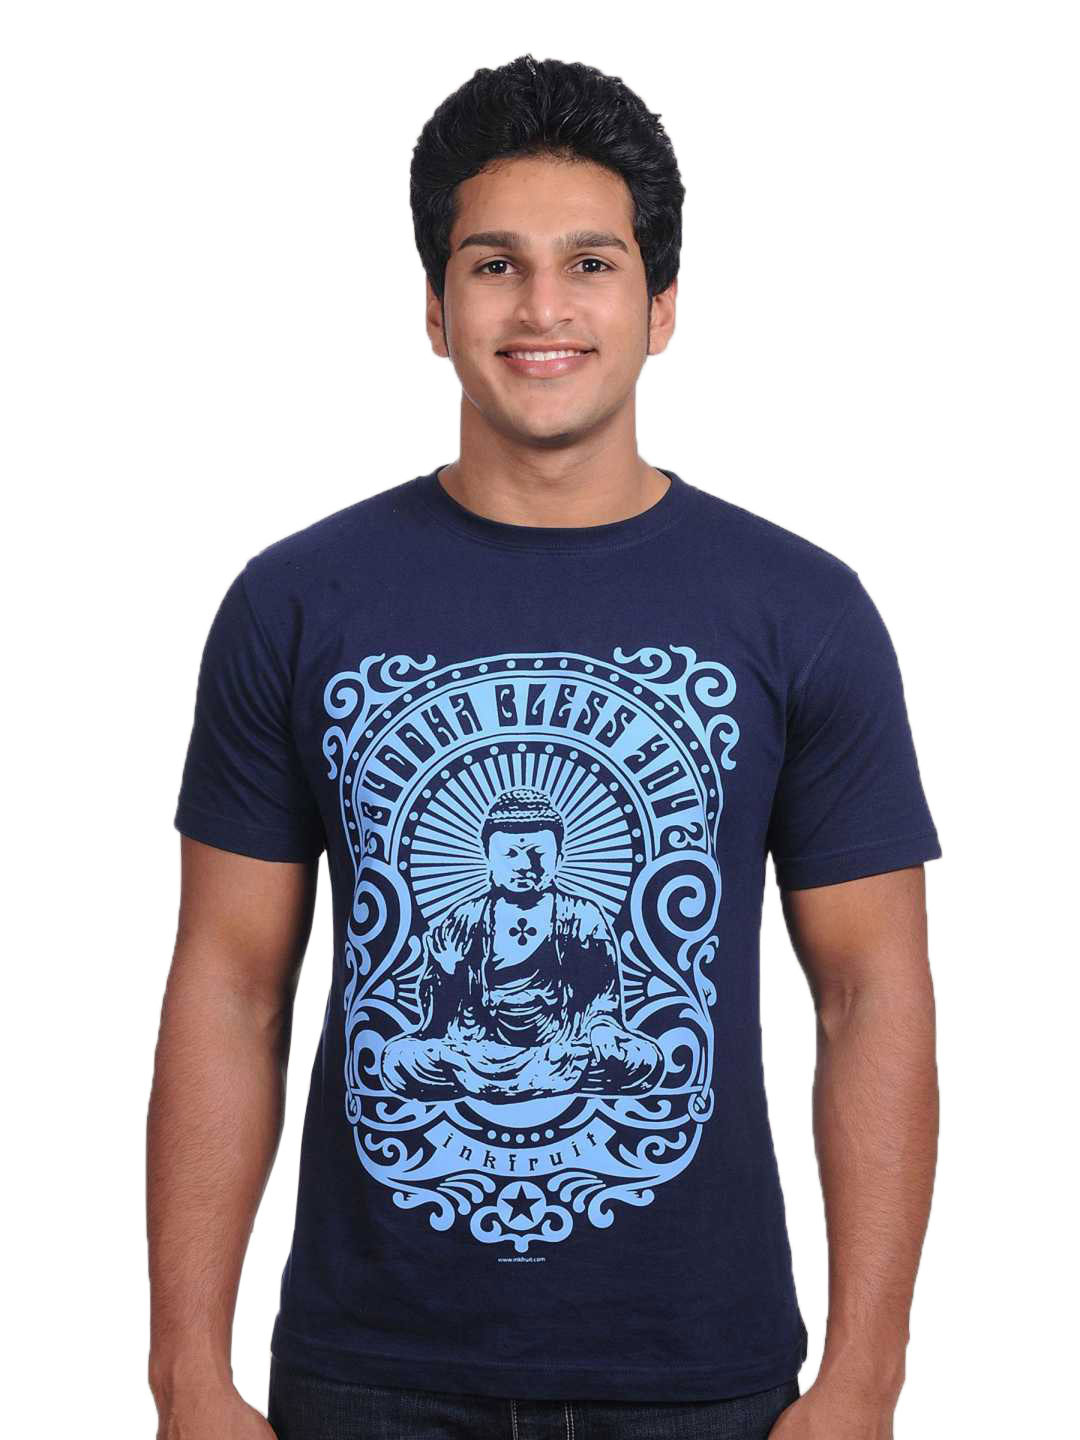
Inkfruit Men Buddha Bless You T-shirt
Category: Apparel / Topwear / Tshirts
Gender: Men
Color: Blue
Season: Summer 2011
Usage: Casual